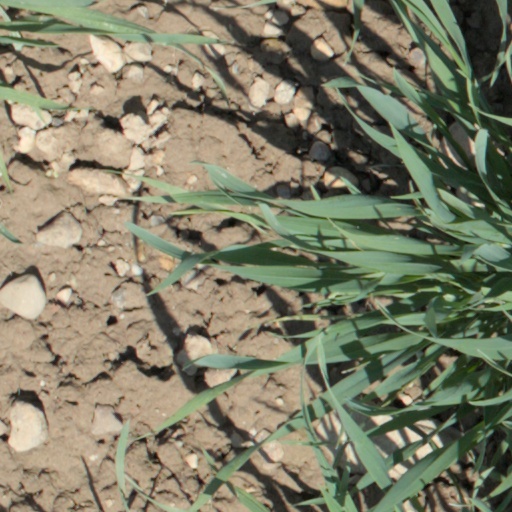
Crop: wheat